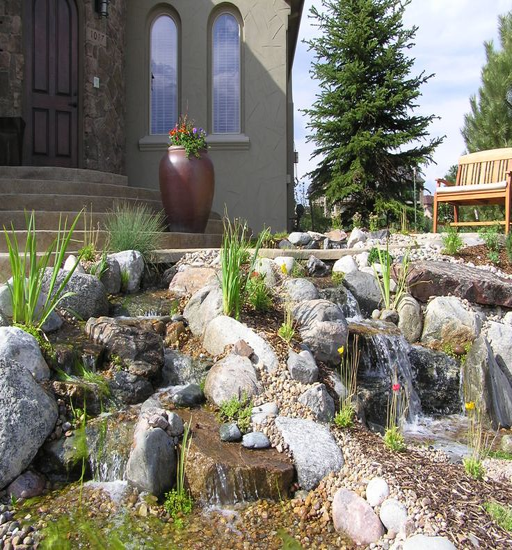
how about this for an entrance to your home ?